Marching Men

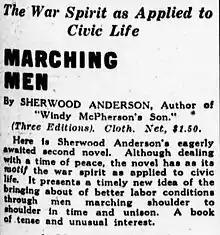
Advertisement for "Marching Men" in the "Philadelphia Evening Public Ledger" (15 September 1917)

"Marching Men" was the second book of Anderson's three-book contract with the publisher John Lane (the first being "Windy McPherson's Son" (1916) and the third being "Mid-American Chants", published in 1918). A first edition of 2,500 copies was printed, but poor sales (around 1,000 copies) kept the novel from being reprinted until B.W. Huebsch picked it up in 1921 following Anderson's success with "Winesburg, Ohio", novel "Poor White", and short story collection "The Triumph of an Egg". In 1972, the Press of Case Western Reserve University put out a critical edition of "Marching Men" with an introduction by noted Sherwood Anderson scholar Ray Lewis White which used as its basis Anderson's early manuscripts in addition to the John Lane/B.W. Huebsch version. A Russian edition of "Marching Men" was published as "V Nogu!" (loosely translated, "In Step") (Leningrad: Mysl, 1927).